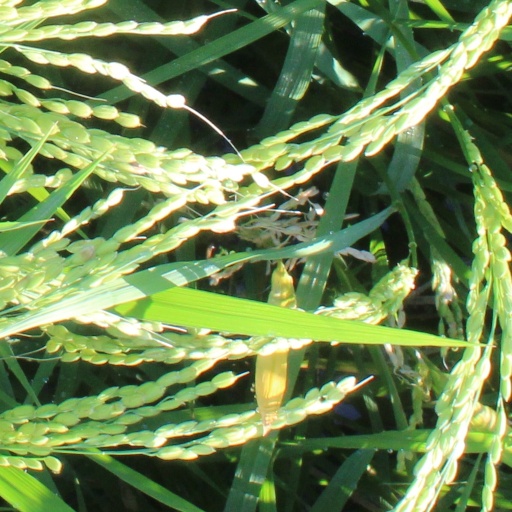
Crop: rice